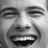
Emotion: happy